Batiri

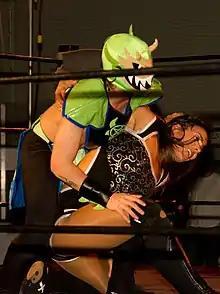
Kobald holding Sara Del Rey in an abdominal stretch in March 2012

In early 2012, The Batiri entered a storyline, where the stable's members started badmouthing female wrestler Sara Del Rey on their Twitter account. This led to a match on March 24, where Kobald defeated Del Rey, following interference from his stablemates. On April 14, Del Rey scored a singles win over Kodama, but was afterwards attacked by The Batiri. After Obariyon scored another tainted win over Del Rey on April 29, all three members of The Batiri once again attacked her, leading to rookie "luchadora" Saturyne making the save. Saturyne herself had lost a match to Kobald back on April 14 and had received threats of her own from The Batiri, so she offered to team with Del Rey against The Batiri at the internet pay-per-view (iPPV). At the event on June 2, The Batiri lost the match via disqualification, when Delirious entered the ring and attacked both Del Rey and Saturyne. He then kissed all members of The Batiri on the forehead, before leaving the ringside area with them. The Batiri then aligned themselves with Ophidian and Delirious in their rivalry with UltraMantis Black, with Delirious claiming that as monsters they were discriminated against and true power lied in those who are victim to discrimination. On July 28, Kobald entered the Young Lions Cup X tournament, but was eliminated in his first round four-way match by Anthony Stone. On September 14, Kobald, Kodama and Obariyon entered the 2012 King of Trios tournament with the sole goal of preventing UltraMantis Black from achieving his dream and winning the tournament. The Batiri opened the tournament by defeating the team of Gran Akuma, Scott Parker and Shane Matthews in their first round match. However, the following day, they were eliminated from the tournament in the quarterfinals by the Spectral Envoy of Frightmare, Hallowicked and UltraMantis Black. Afterwards, The Batiri, along with Ophidian, attacked the victors, and during the following day's finals tried to do the same with Delirious, but were stopped by the returning Crossbones. As a result, the Spectral Envoy managed to win the King of Trios, foiling Delirious' plan. On November 10, The Batiri and Ophidian cost Hallowicked and UltraMantis Black their title match with Chikara Campeones de Parejas, The Young Bucks (Matt Jackson and Nick Jackson). The rivalry between the teams led by Delirious and UltraMantis Black culminated on December 2 at Chikara's third iPPV and season eleven finale, Under the Hood, where the Spectral Envoy, represented by UltraMantis Black, Blind Rage, Crossbones, Frightmare and Hallowicked, defeated Delirious, Kobald, Kodama, Obariyon and Ophidian in a ten-man tag team match. On April 6, 2013, Kodama and Obariyon earned their third point and another shot at the Campeonatos de Parejas by winning a four-way elimination match, which included the teams of Blind Rage and UltraMantis Black, The Devastation Corporation (Blaster McMassive and Max Smashmaster), and The Throwbacks (Dasher Hatfield and Mark Angelosetti). They received their title shot on May 4, but were defeated by the defending champions, 3.0 (Scott Parker and Shane Matthews), two falls to one. On May 18, Kodama and Obariyon made it to the semifinals of the 2013 Tag World Grand Prix, before losing to The Young Bucks.